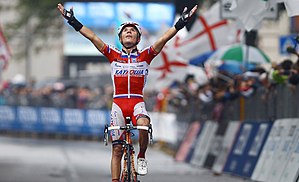
Lombardiet Rundt
Joaquim Rodríguez vandt Lombardiet Rundt i 2013.
Lombardiet Rundt er et italiensk cykelløb på landevej, der bliver arrangeret i regionen Lombardiet. Det er traditionelt det sidste store klassikerløb på UCI World Tour-kalenderen, og det eneste af de fem monumenter, der afvikles i efteråret. Løbets øgenavn er Classica delle foglie morte, hvilket hentyder til løbets termin om efteråret, hvor bladene falder af træerne.